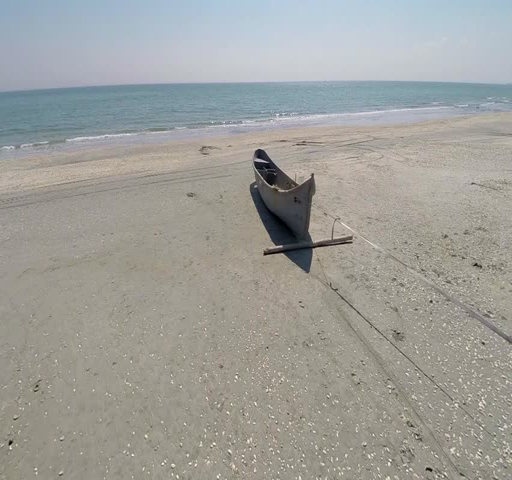
over the sand and ocean